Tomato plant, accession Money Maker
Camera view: horizontal (90 deg, fisheye); turntable rotation: 60 degrees
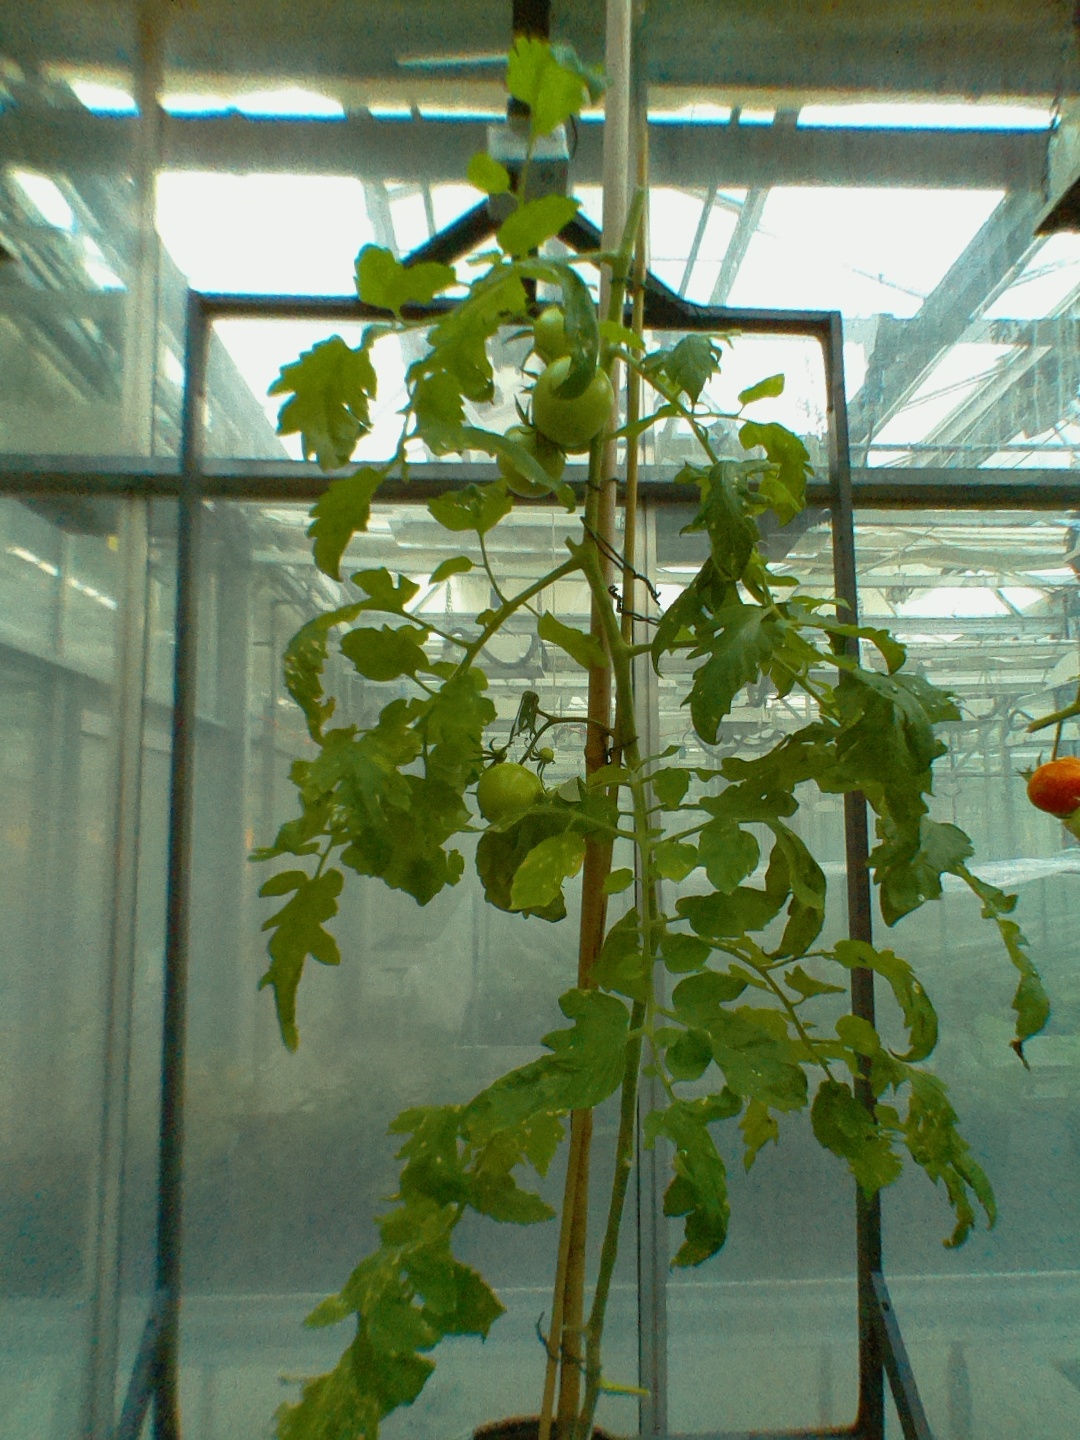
BBCH growth stage 78: 80% -90% of final fruit size